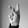
ASL letter: K